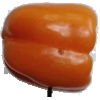
Label: Pepper Orange 1